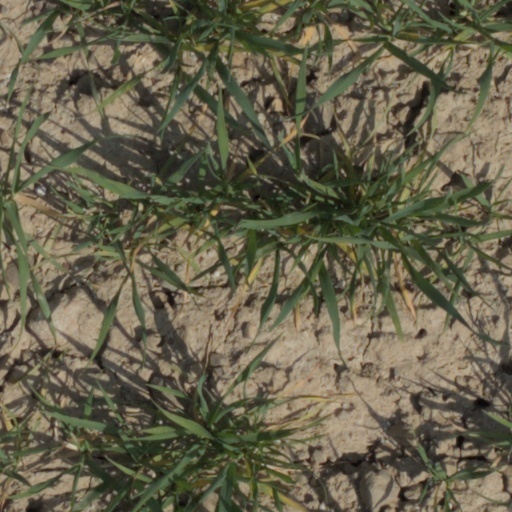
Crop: wheat